Giuseppe Sannino

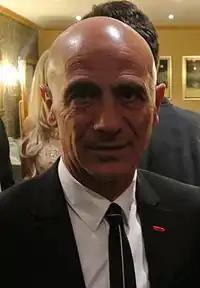
Beppe Sannino in 2014

Giuseppe "Beppe" Sannino (born 30 April 1957) is an Italian professional football manager and former player, who is currently the head coach of Libyan Premier League side Al Ahly.